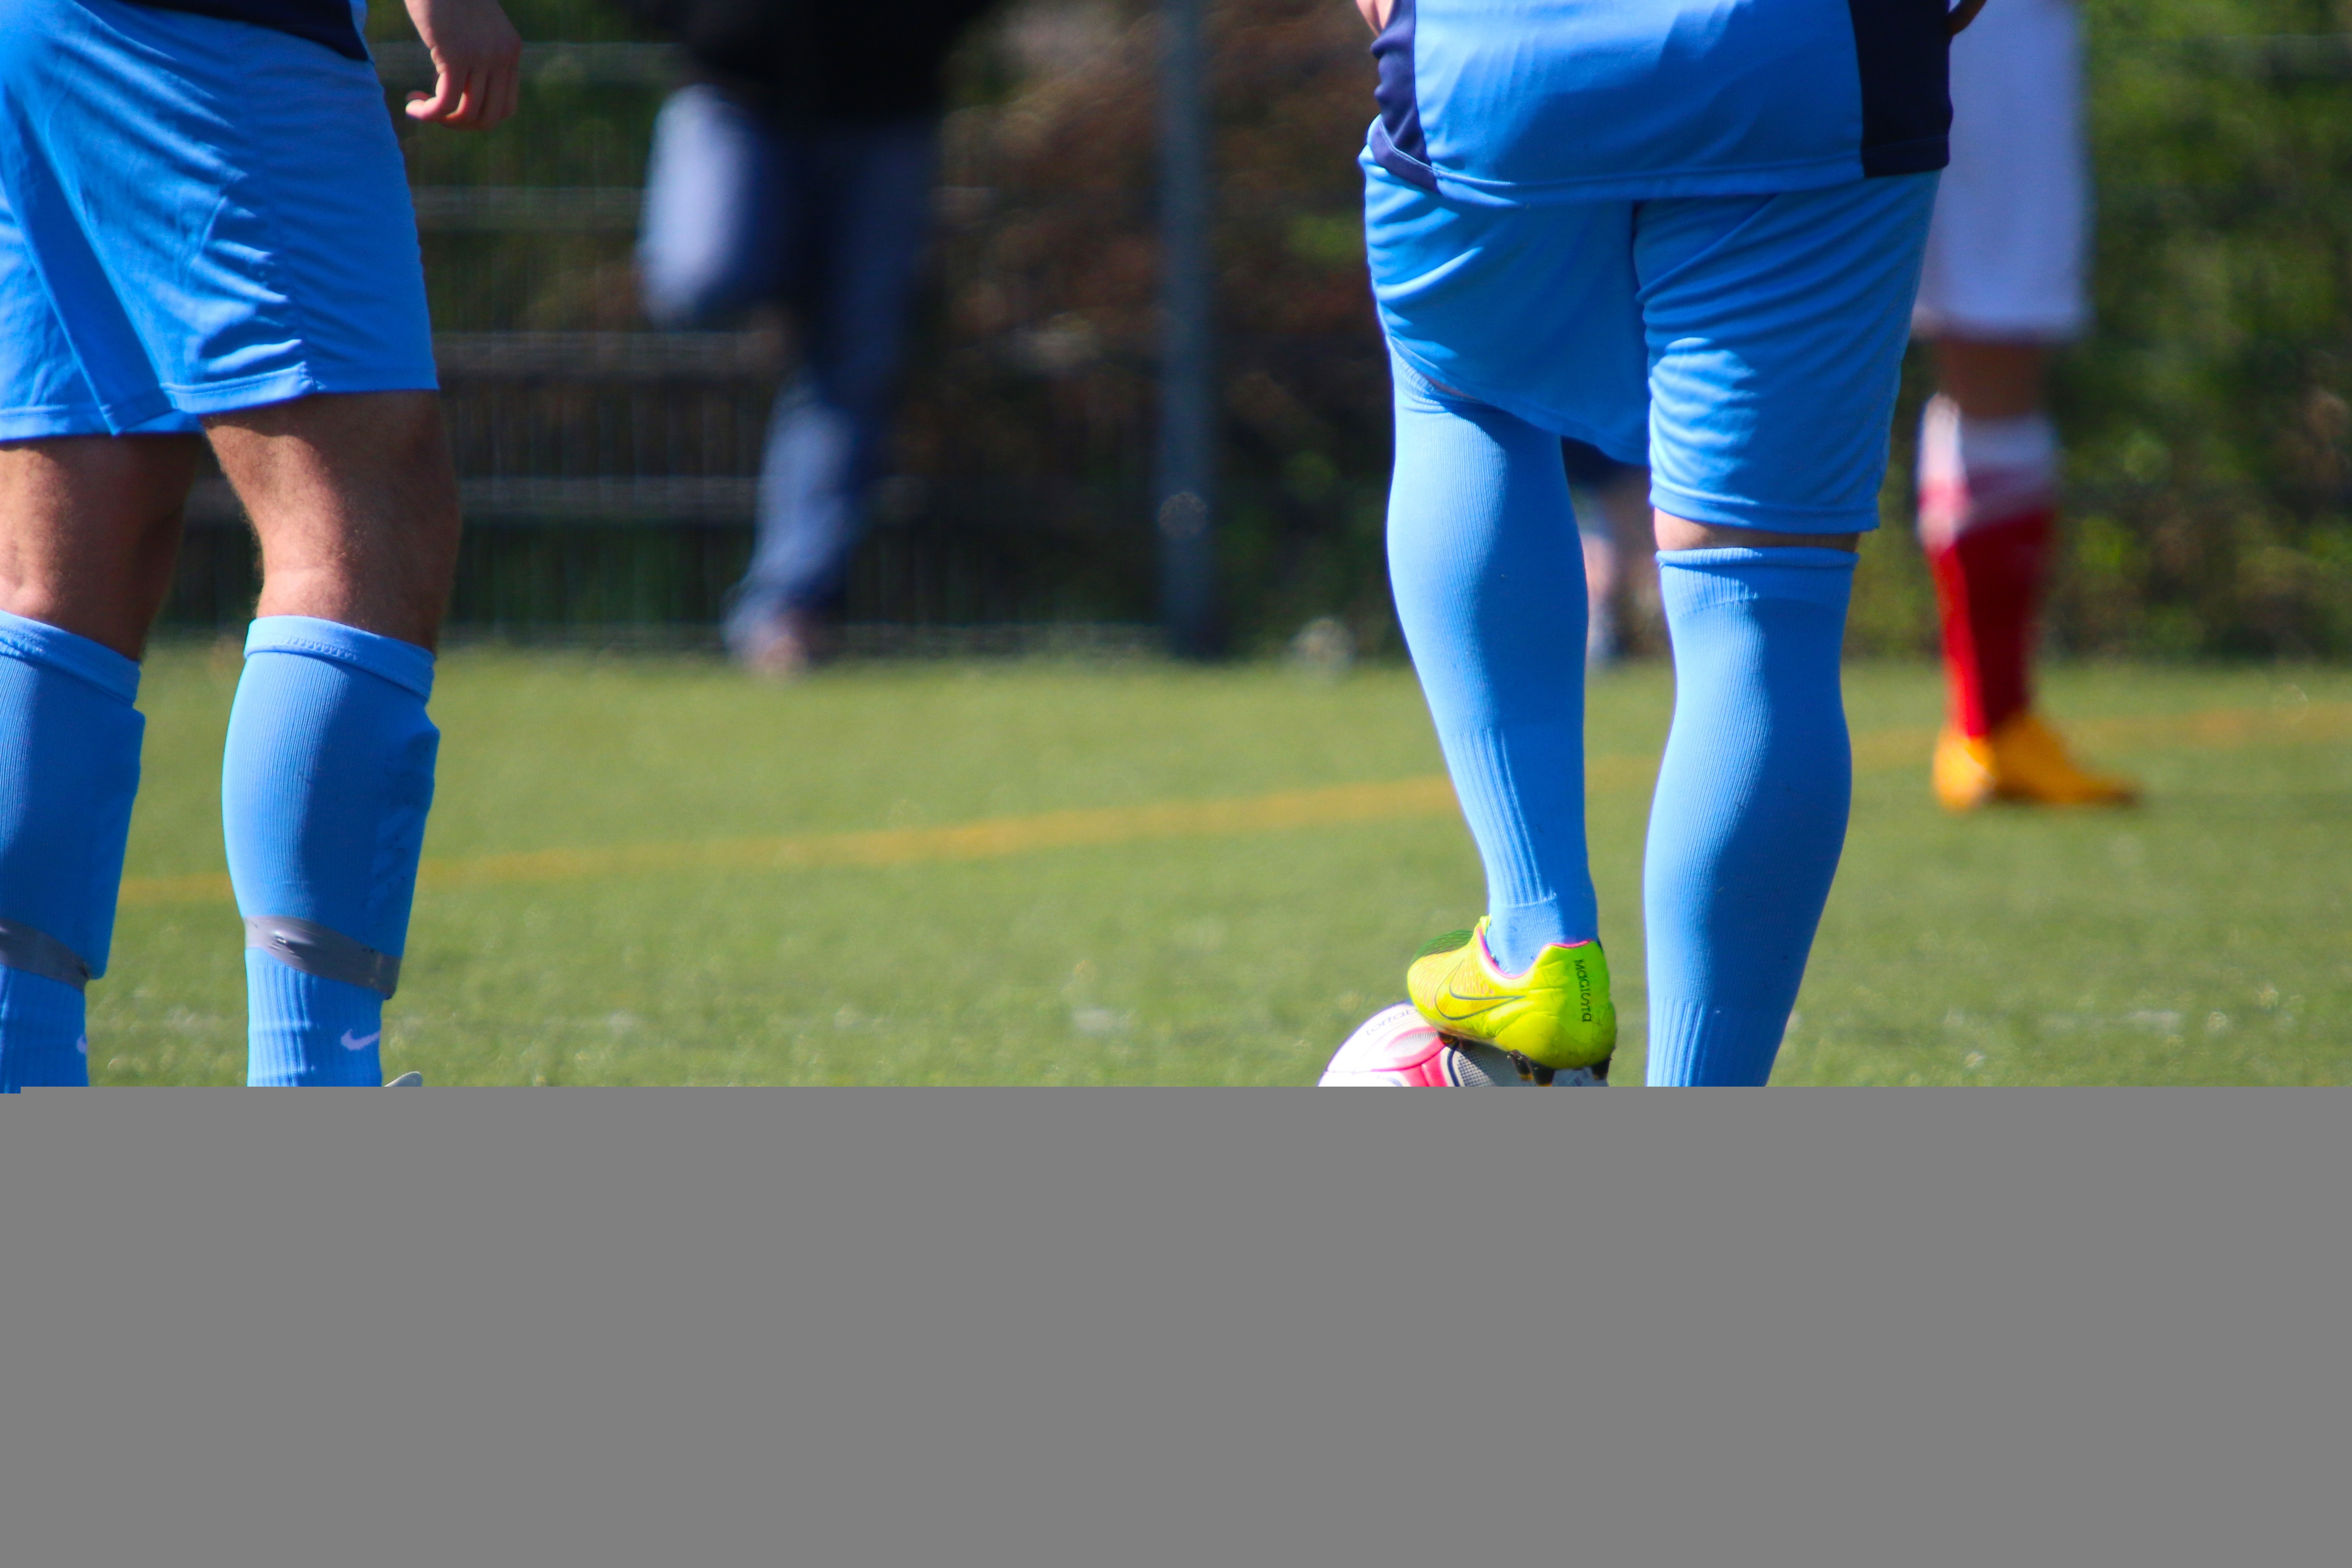
meadow, play, color, blue, football, cricket, sports, players, kick off, endurance sports